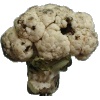
Label: cauliflower